J'entends plus la guitare

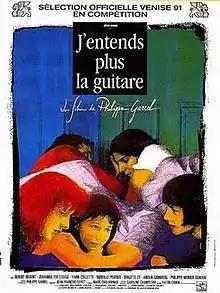
Film poster

J'entends plus la guitare (also known as "I Don't Hear the Guitar Anymore" and "I Can No Longer Hear the Guitar") is a 1991 French semi-autobiographical drama film written and directed by Philippe Garrel. It was screened in competition at the 48th Venice International Film Festival, in which it won the Silver Lion. The film was given a US release in 2008, to critical acclaim.